Eulophia graminea

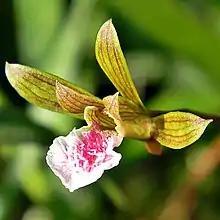

Eulophia graminea, the Chinese crown orchid, is a species of orchid native to Asia. It often develops a pseudobulb. It is considered invasive in Florida and spreads with wood chip mulch. Flowers are green and brownish purple.